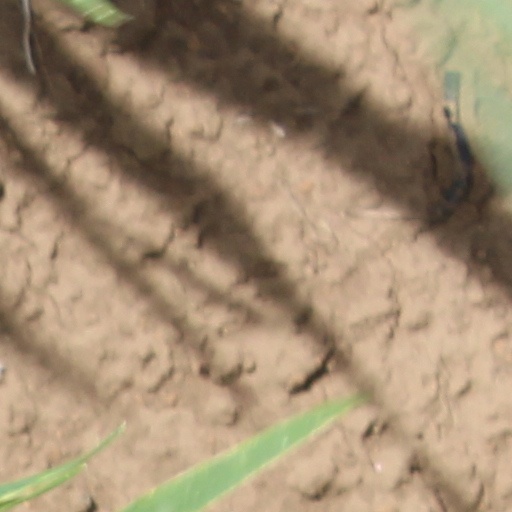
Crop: wheat